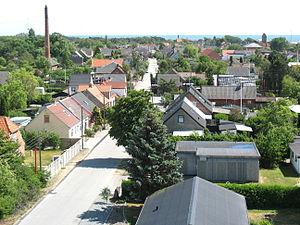
Gedser est un village Danois de la commune de Guldborgsund, dans la région de Sjælland, sur l'île de Falster. Il s'agit de la localité la plus méridionale du Danemark.